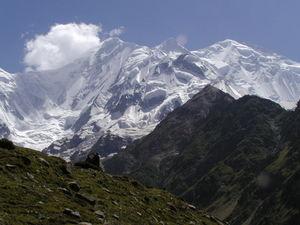
Le Rakaposhi, également connu sous le nom de Dumani est le 26ᵉ plus haut sommet du monde. Il se trouve dans la vallée de Nagar, à environ 100 km au nord de Gilgit, dans le Karakoram. Il doit sa réputation à sa beauté et ce malgré son rang modeste.